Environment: real
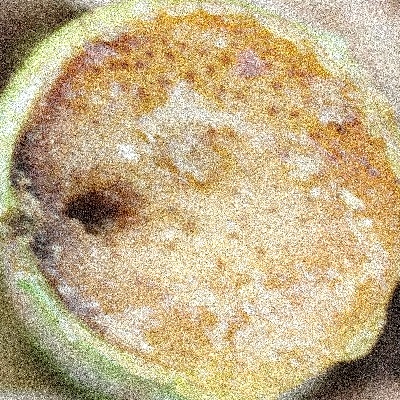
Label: fall_armyworm